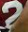
Number: 2